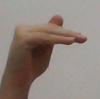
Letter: khaa